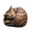
Label: cat